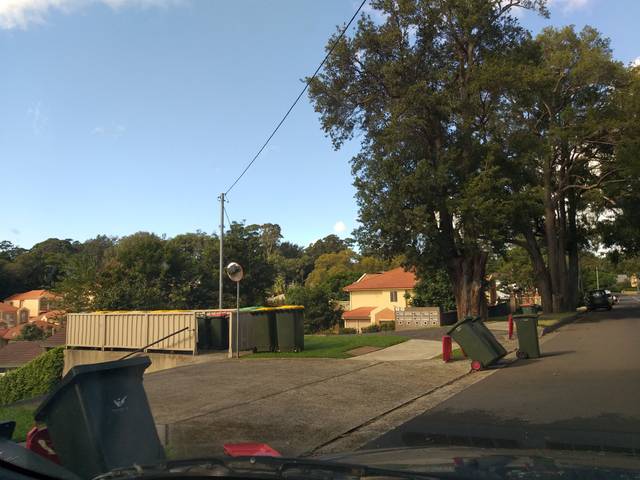
Region: Australia
Coordinates: -34.428, 150.873